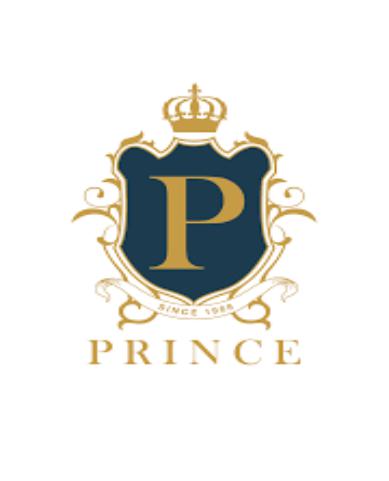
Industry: Others